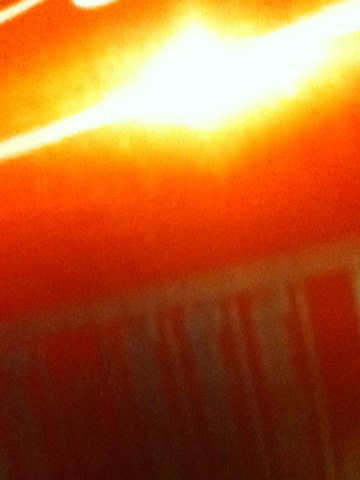Question: Hi there. I was wondering what was in this can. Thank you.
Answer: unanswerable